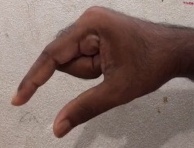
ASL sign: Q